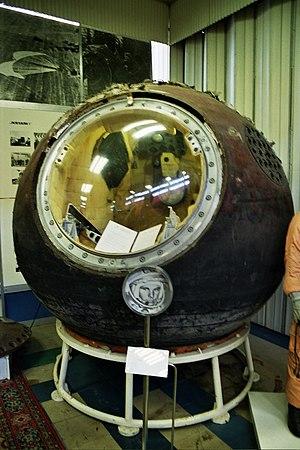
Le Musée RKK Energia est un musée consacré au programme spatial soviétique et russe situé dans les locaux du principal établissement de RKK Energia à Korolev dans la banlieue nord-est de Moscou. La société RKK Energia est la principale entreprise russe du secteur spatial et a joué un rôle central dans le programme spatial soviétique.